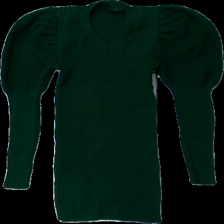
View: front
Type: Dress
Category: Ladies
Brand: Not in the list
Colors: Green
Material: 100% akryl
Pattern: Other
Cut: V-collar
Season: All
Damage: luddig
Damage location: middle center
Damage 2: luddig
Damage 2 location: middle center
Price range: <50
Recommended usage: Reuse
Description: tight långärmad stickad klänning med puffärmar
Comment: märke och storlek saknas